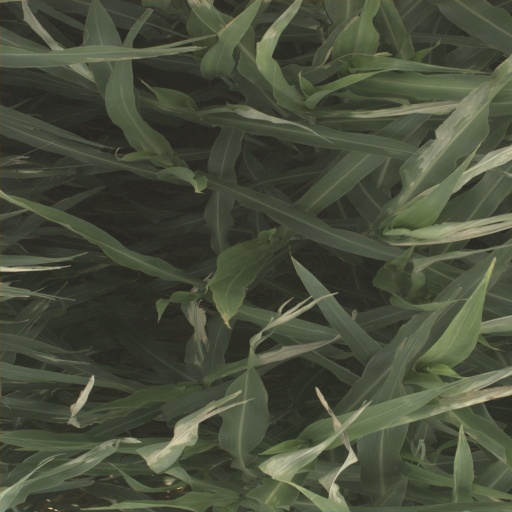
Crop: sorghum